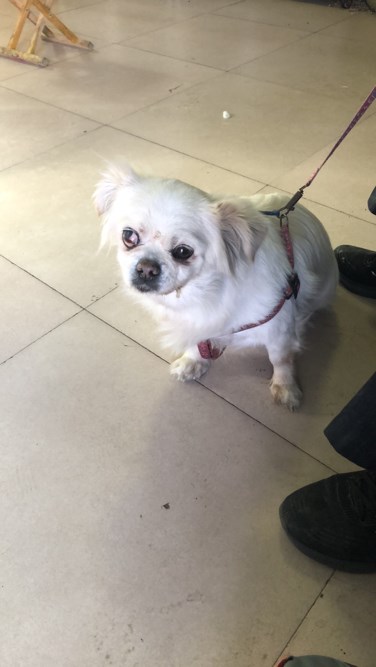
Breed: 3336-n000121-chinese_rural_dog